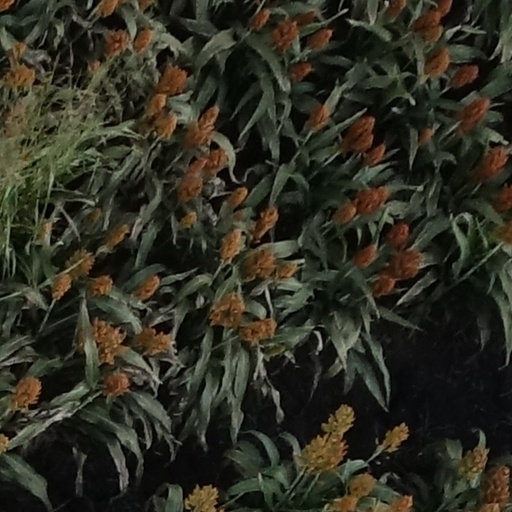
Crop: sorghum